AIADMK-led Alliance

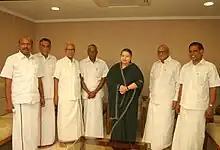
Jayalalithaa with the leaders of CPI(M) Party

In the 2011 assembly election, AIADMK led alliance with parties like the left and actor-turned-politician Vijayakant's Desiya Murpokku Dravida Kazhagam (DMDK), swept the polls, winning 203 seats, with the AIADMK winning 150. Jayalalithaa was sworn in as chief minister for the fourth time. In the union territory of Puducherry, the AIADMK allied with N. Rangasamy's All India N.R. Congress (AINRC) and won the 2011 assembly election, which was held in parallel with the Tamil Nadu assembly election. Rangasamy, on the other hand, formed the government without consulting the AIADMK and refused to share power with the pre-election alliance partner. So Jayalalithaa accused him of betraying the coalition.